BMW R25

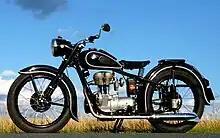

The BMW R25, manufactured by BMW, was a motorcycle featuring a single-cylinder in-line engine. Production began in early 1950 and concluded in 1951. A total of 23,400 units of this model were produced.